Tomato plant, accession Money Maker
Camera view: bottom (45 deg); turntable rotation: 180 degrees
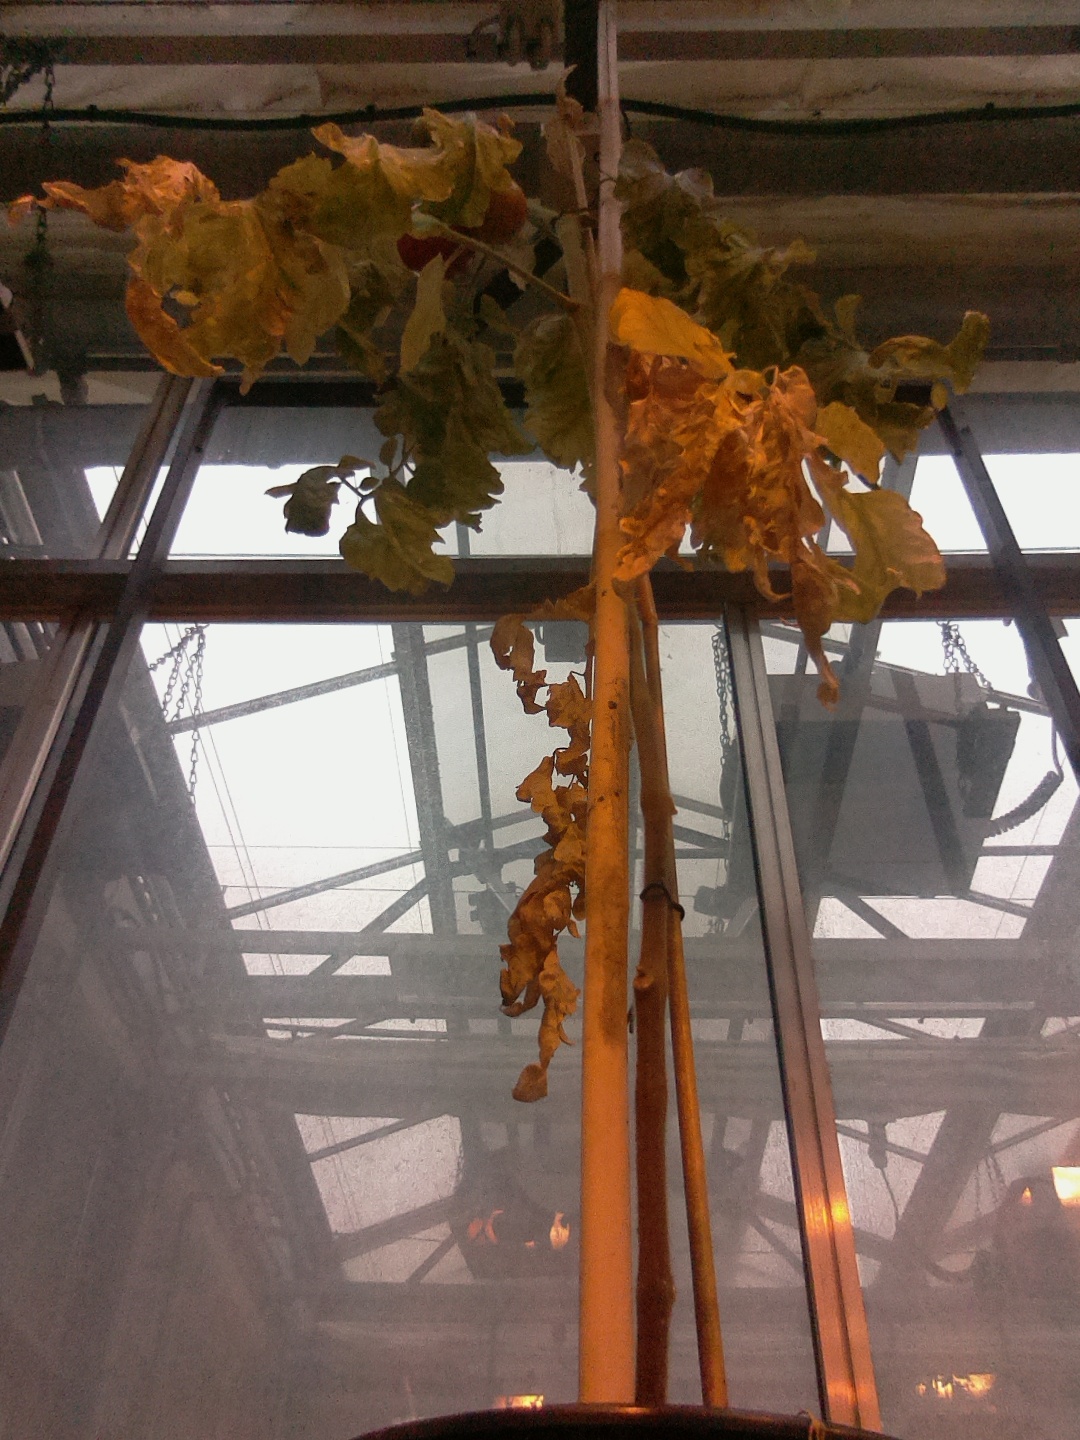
BBCH growth stage 82: 20%-30% of fruits show typical fully ripe color